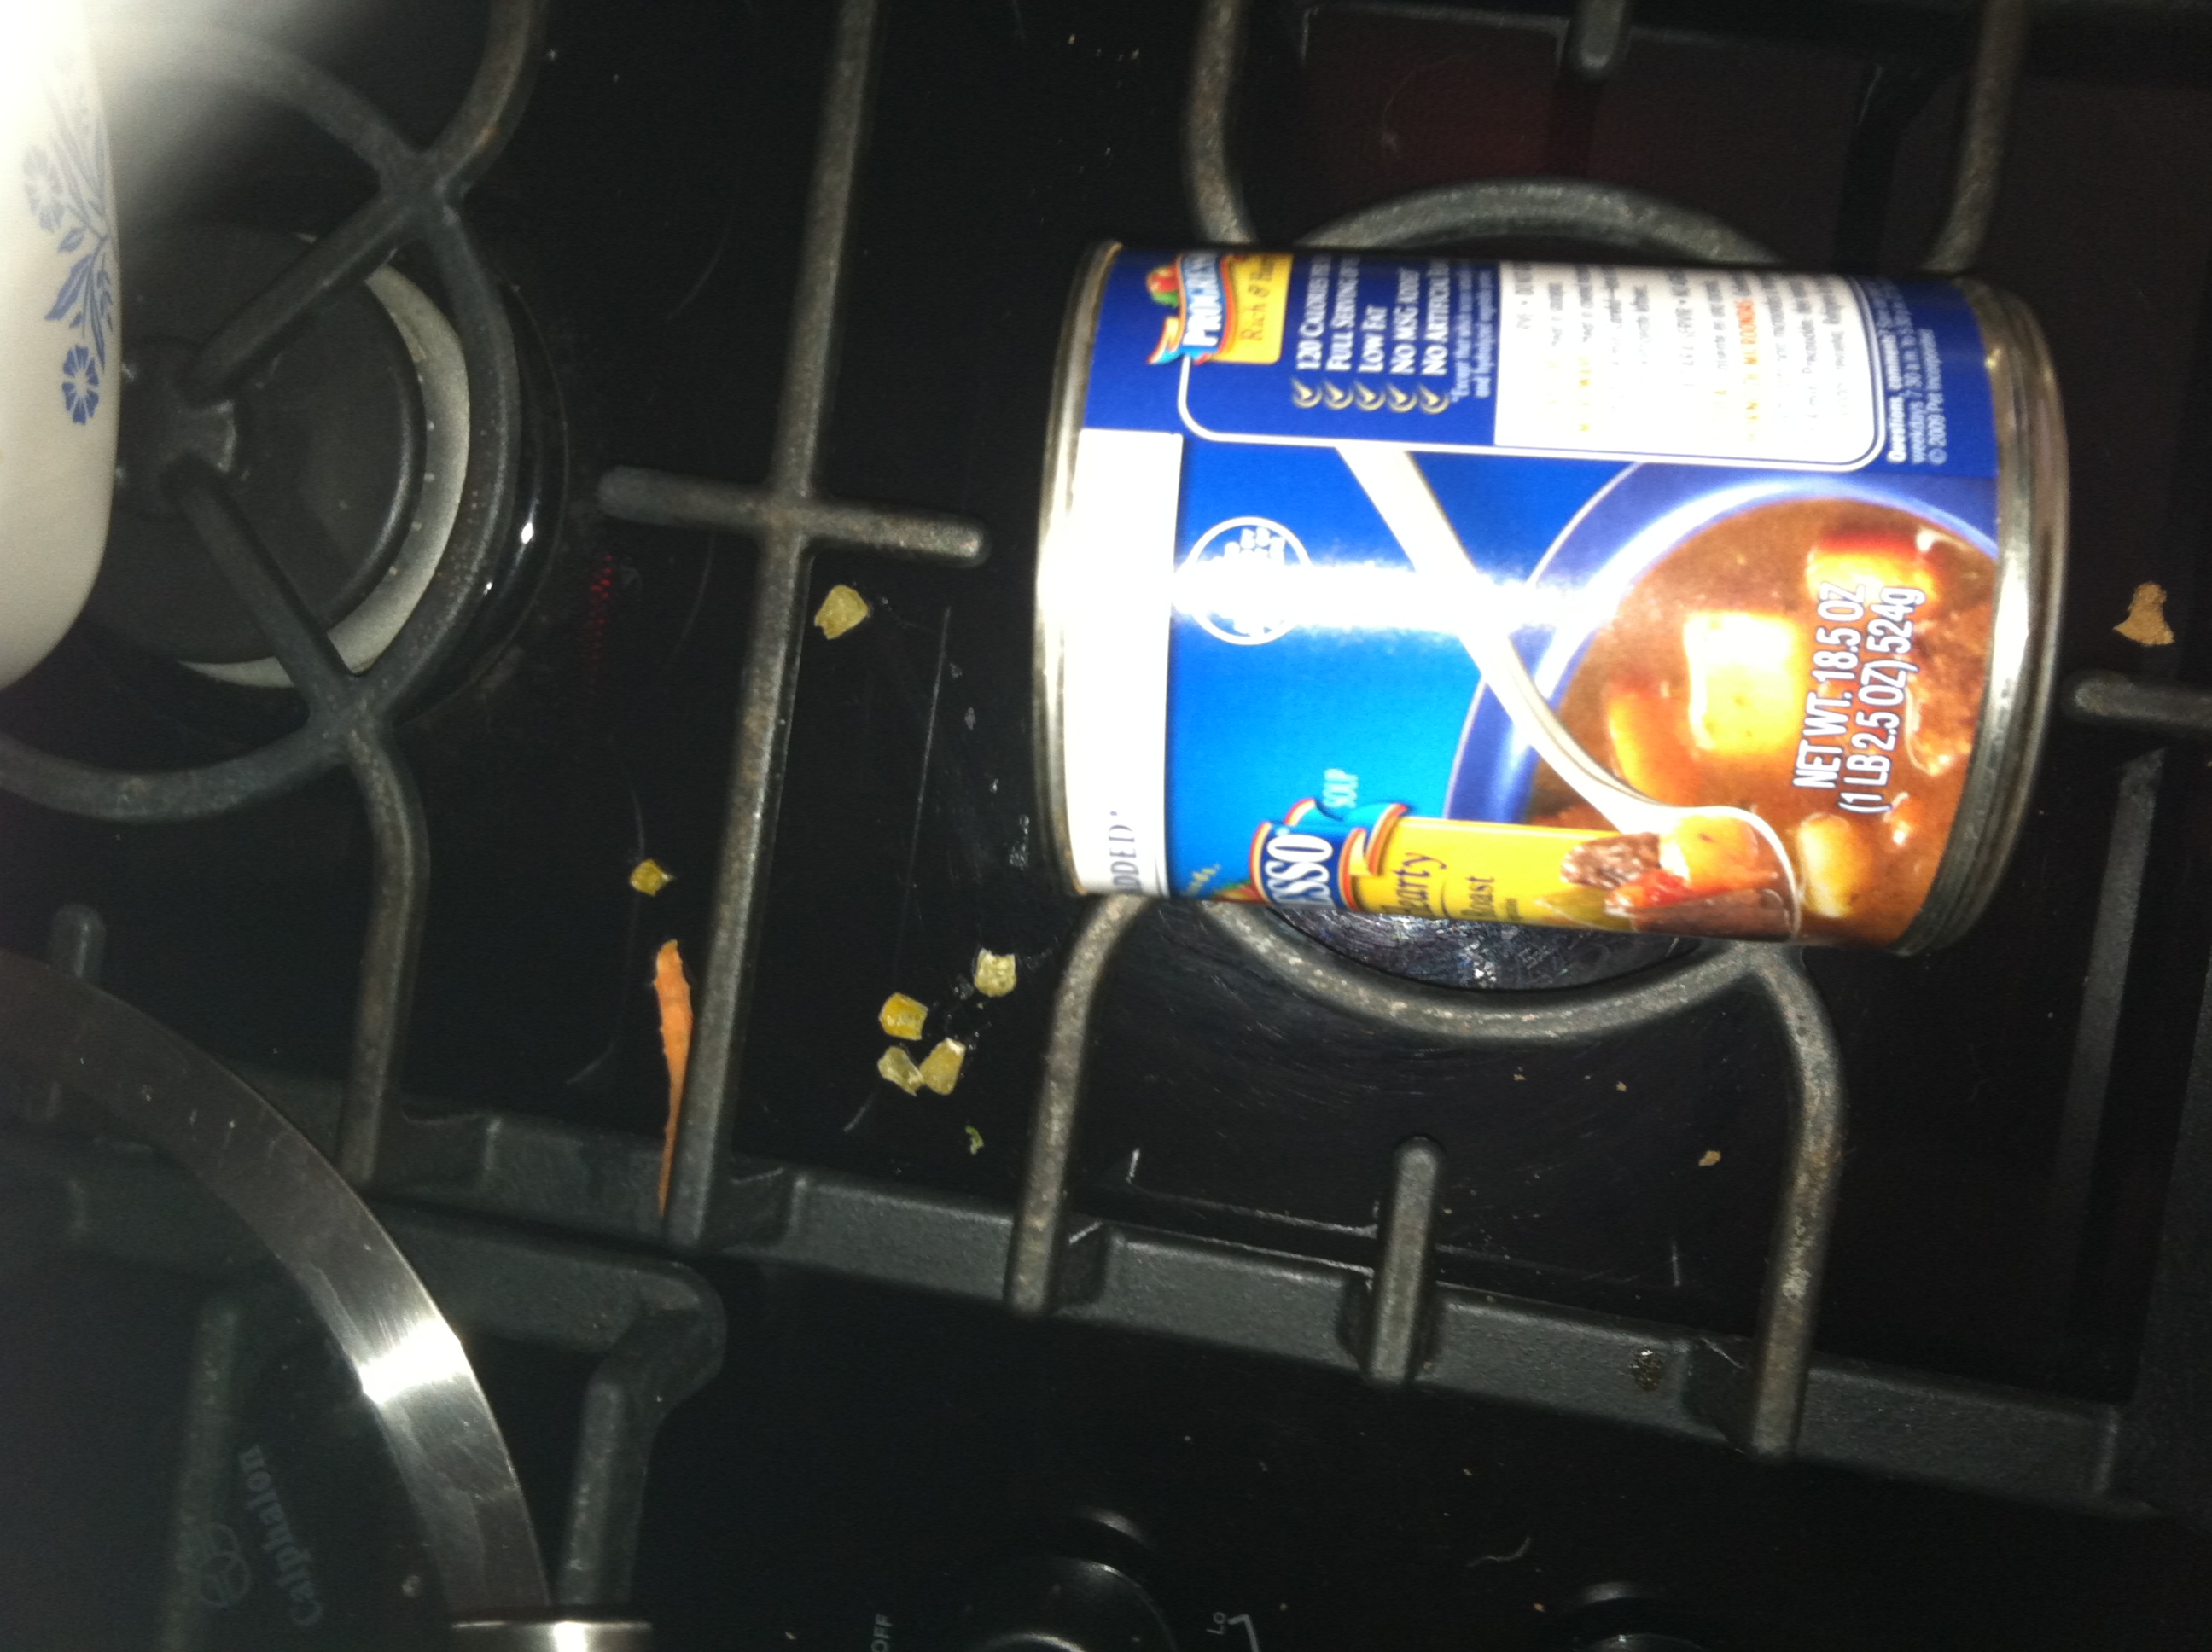Question: This is a test
Answer: unanswerable